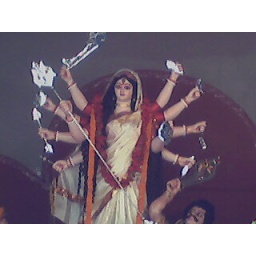
Theme was A village in Bengal.They have even created a rice field with real paddy plant